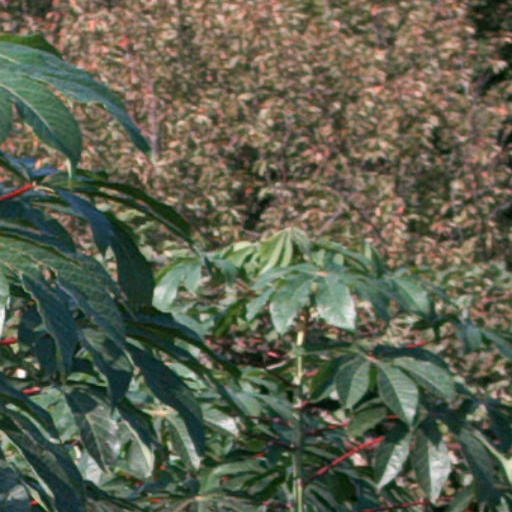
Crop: cassava